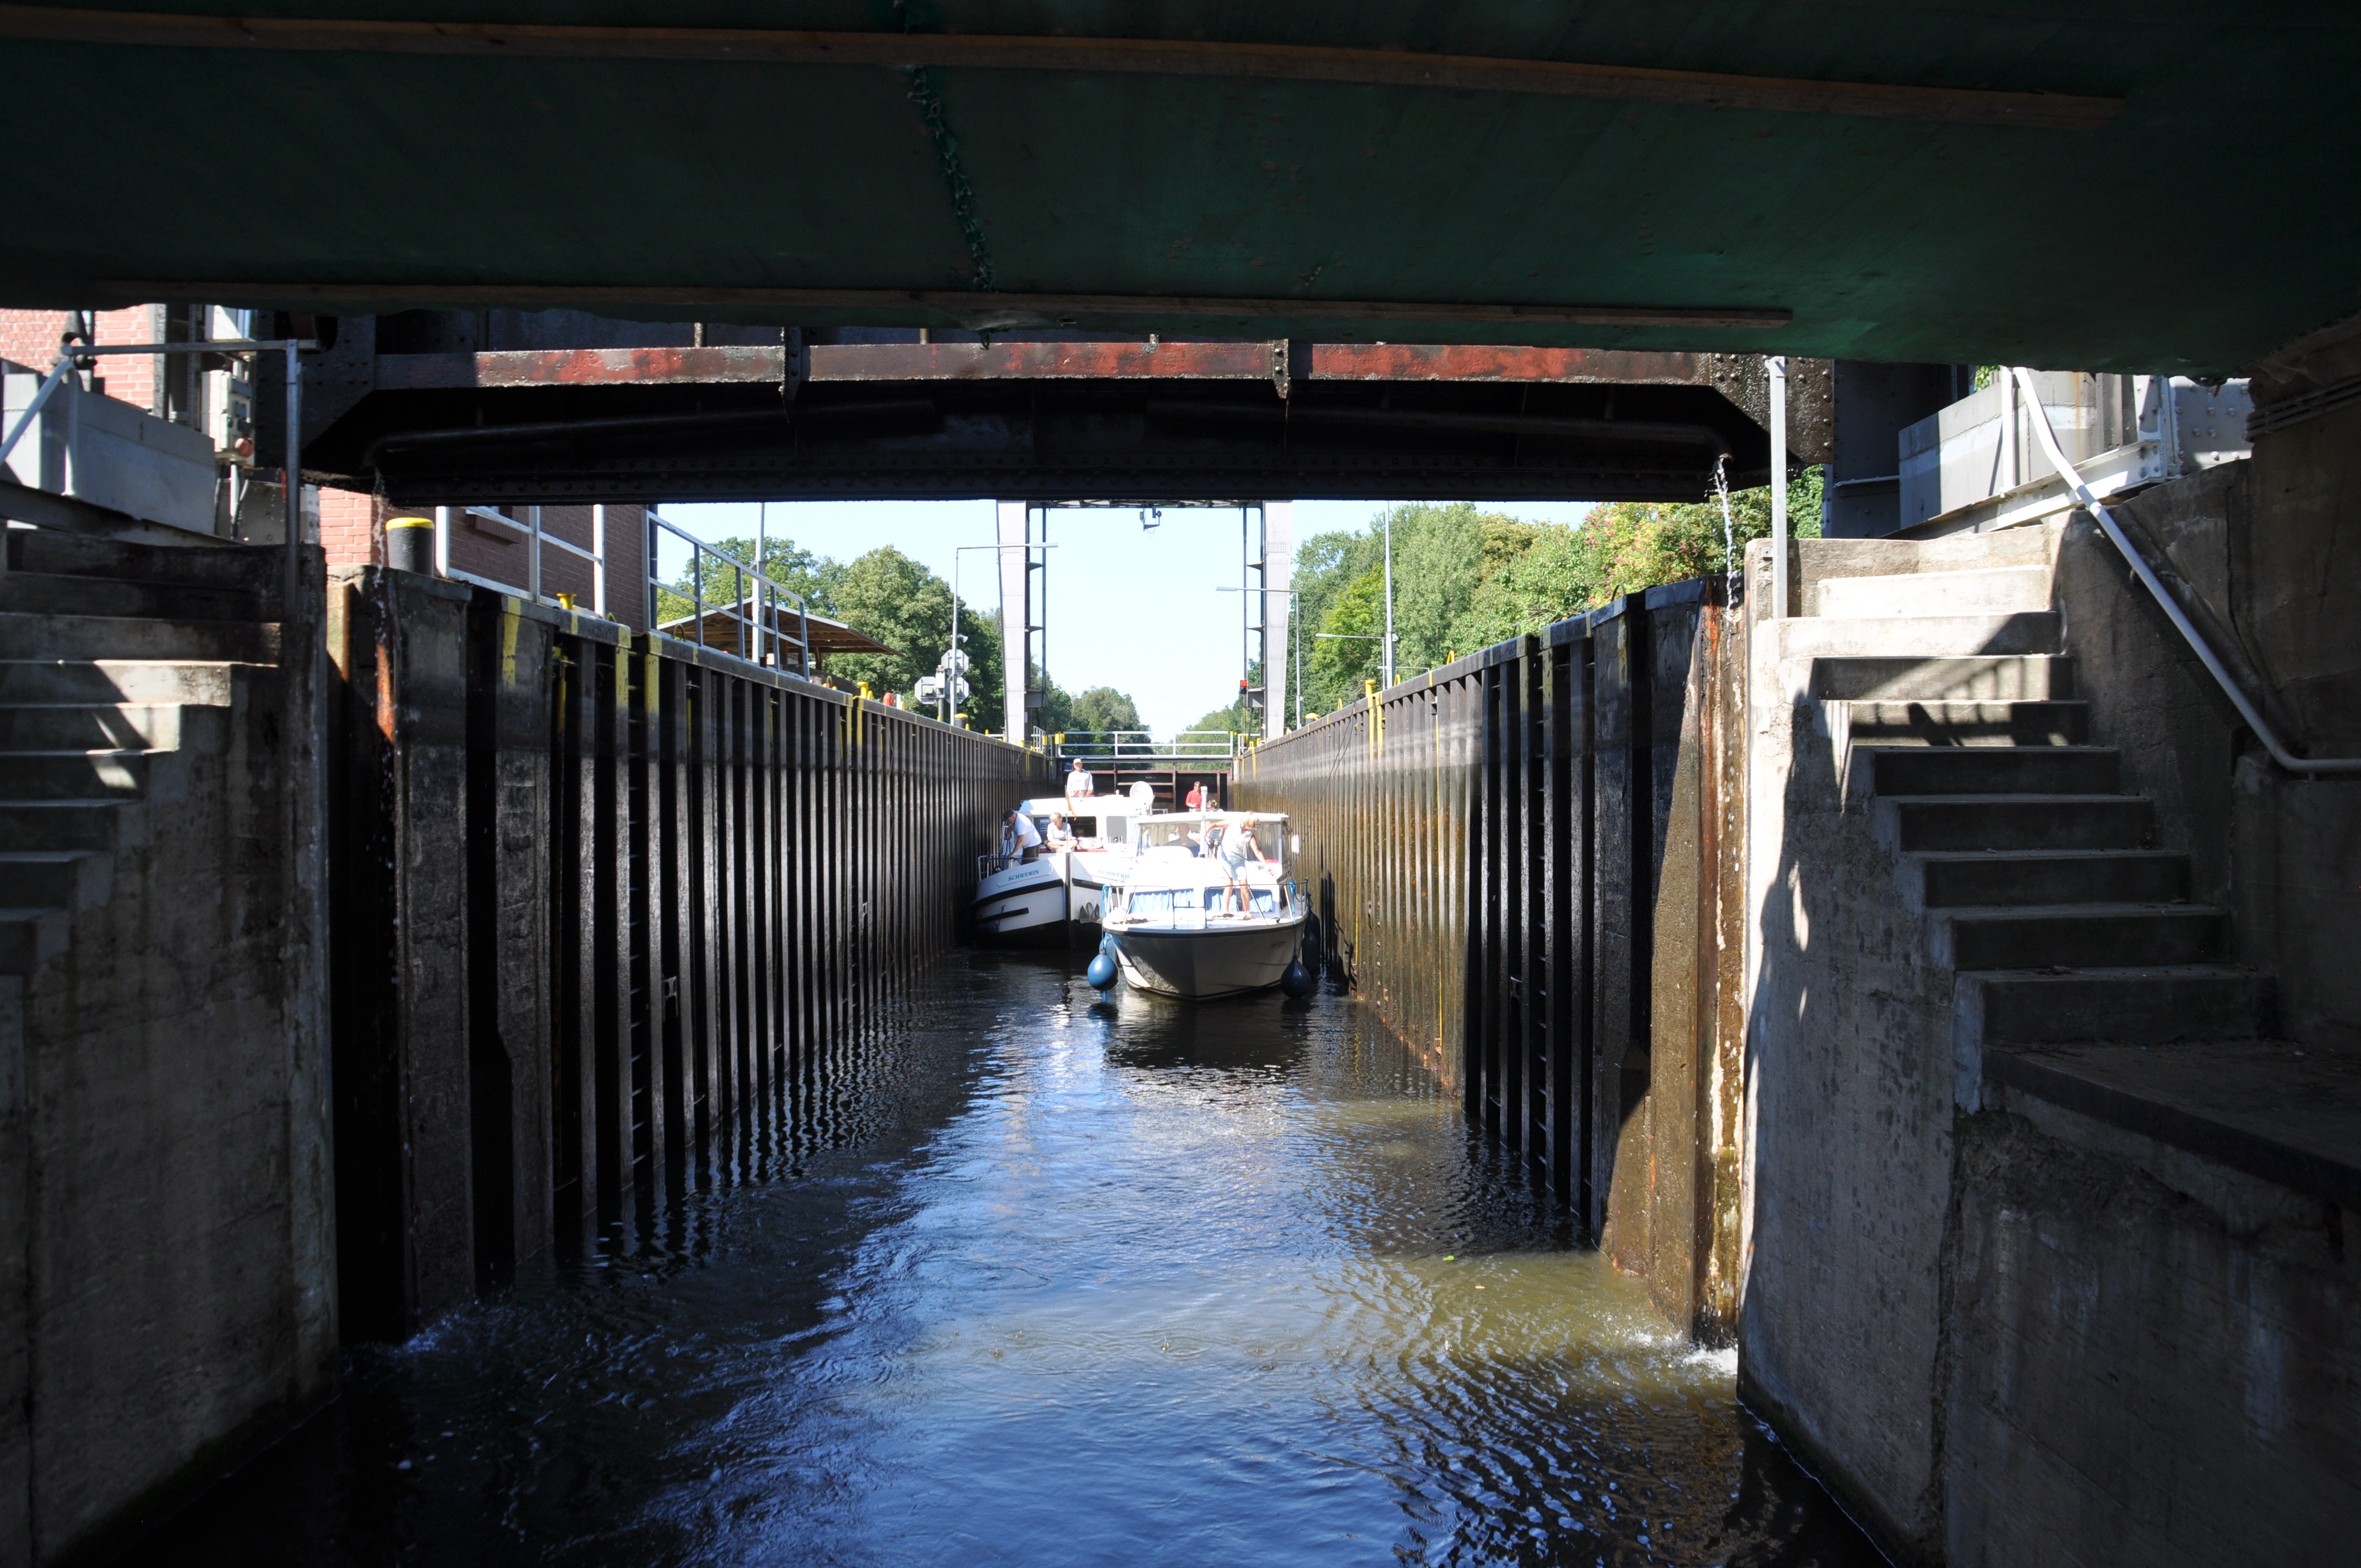
water, bridge, canal, subway, transport, vehicle, waterway, public transport, infrastructure, lock, channel, barrage, water way, m ritz